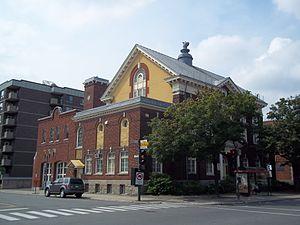
Ancien hôtel de ville de Côte-Saint-Paul, 1604, avenue de l'Église, Montréal (info)
Cet article recense les lieux patrimoniaux de Montréal inscrit au répertoire des lieux patrimoniaux du Canada, qu'ils soient de niveau provincial, fédéral ou municipal.
Côte-Saint-Paul est un quartier ouvrier de la ville de Montréal, situé dans la partie sud-ouest de l'arrondissement Le Sud-Ouest. Elle a été constituée site du patrimoine par la ville de Montréal en 1990.